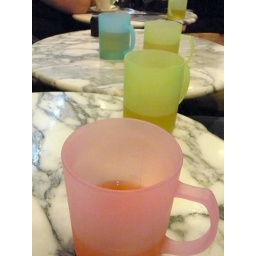
weak tea in soft plastic cups